John P. Stockton

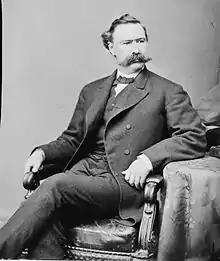
Stockton

John Potter Stockton (August 2, 1826January 22, 1900) was a New Jersey politician who served in the United States Senate as a Democrat. He was New Jersey Attorney General for twenty years (1877 to 1897), and served as United States Minister to the Papal States from 1858 to 1861.